Valencia, Venezuela

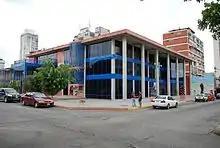
Manuel Feo La Cruz Public Library

The city is well connected with the rest of the country by a network of highways and roads maintained by INVIAL.